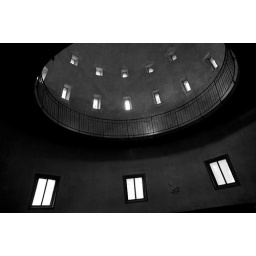
Looking upwards within the water storage building for the stables for Chaumont sur Loire.